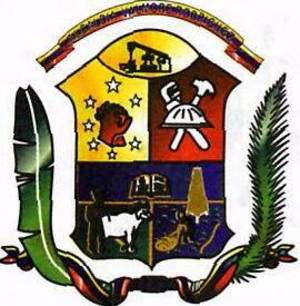
Valmore Rodríguez est l'une des 21 municipalités de l'État de Zulia au Venezuela. Son chef-lieu est Bachaquero. En 2011, la population s'élève à 52 624 habitants.